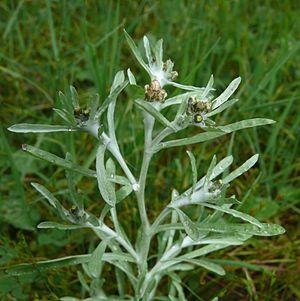
Cette liste de Tracheophyta de Bosnie-Herzégovine, ainsi que d’espèces introduites est un aperçu incomplet d’espèces de mousses, de fougères, de gymnospermes et d’angiospermes citées dans la littérature disponible en langues bosniaque, croate, serbe et serbo-croate. Cet aperçu n’inclue pas des espèces cultivées ni celles occasionnellement introduites.